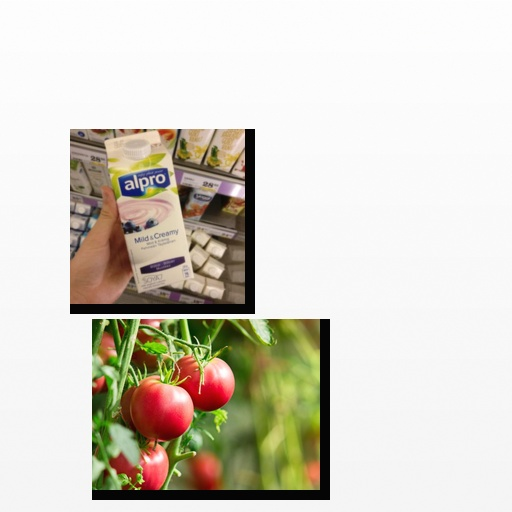
Food items: blueberry_soyghurt, tomato